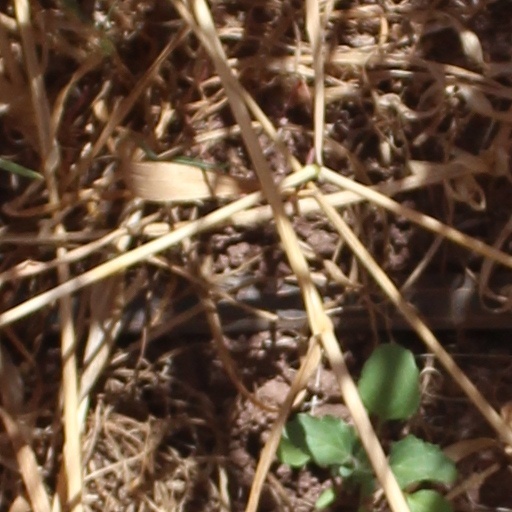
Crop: wheat